Green Family Forge

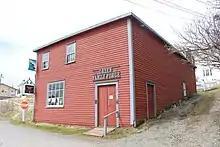
Exterior of the Green Family Forge in Trinity, Newfoundland and Labrador.

The forge is a two-storey, plain, box-like building of nailed timber-frame construction, with a red clapboard exterior and a flat, sloped-back roof. The few windows were designed to keep the interior dark, allowing the blacksmith to distinguish the changing colours of heated metals.